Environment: real
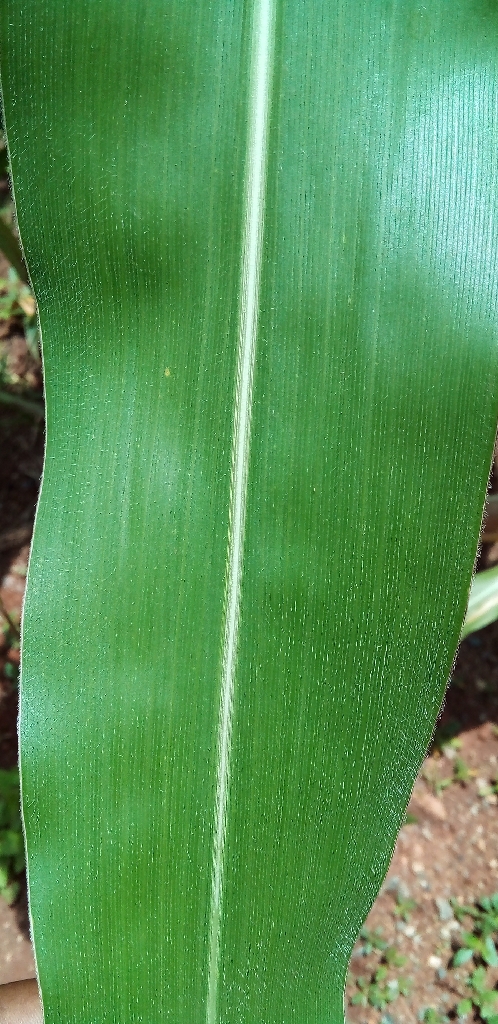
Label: healthy